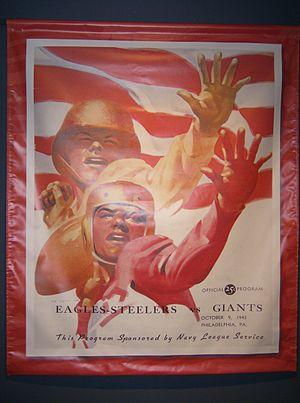
Les Steelers de Pittsburgh sont une franchise de la National Football League, la plus haute ligue de football américain en Amérique du Nord.